Thomas Hewet

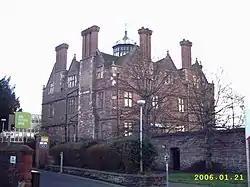
Whitehall, the Prynce residence in Shrewsbury

Thomas was the son of William Hewet of Shireoaks Hall, Nottinghamshire, and his wife Mary, second daughter of Sir Richard Prynce the younger (1598–1665) of Abbey Foregate in Shrewsbury.